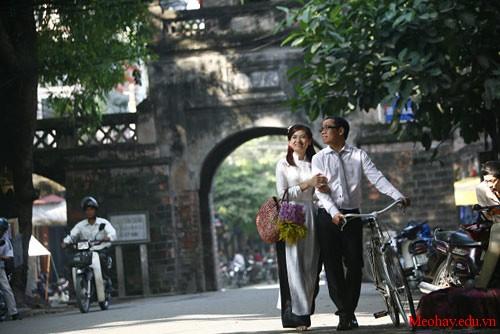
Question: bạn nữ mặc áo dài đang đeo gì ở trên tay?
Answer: một cái giỏ xách đựng một bó hoa